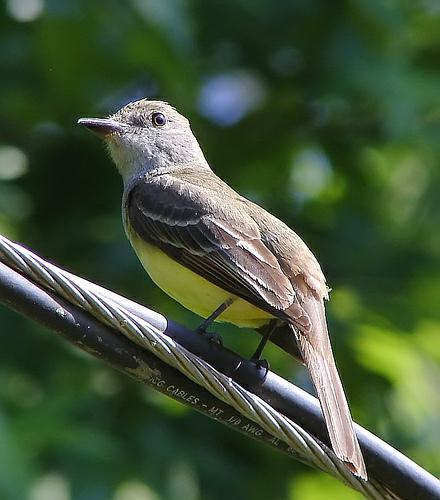
A photo of a great crested flycatcher